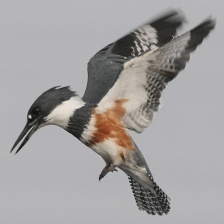
Species: BELTED KINGFISHER
Scientific name: MEGACERYLE ALCYON